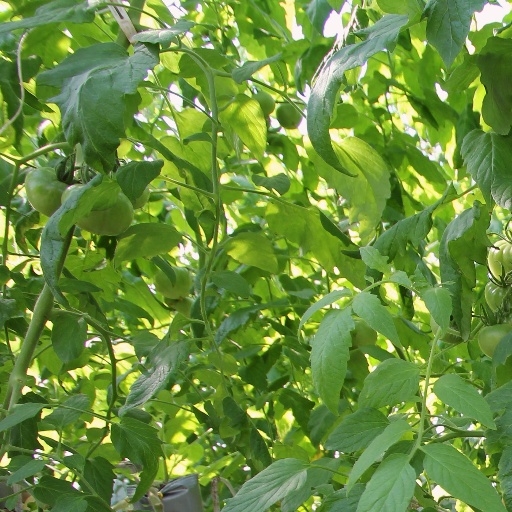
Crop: tomato